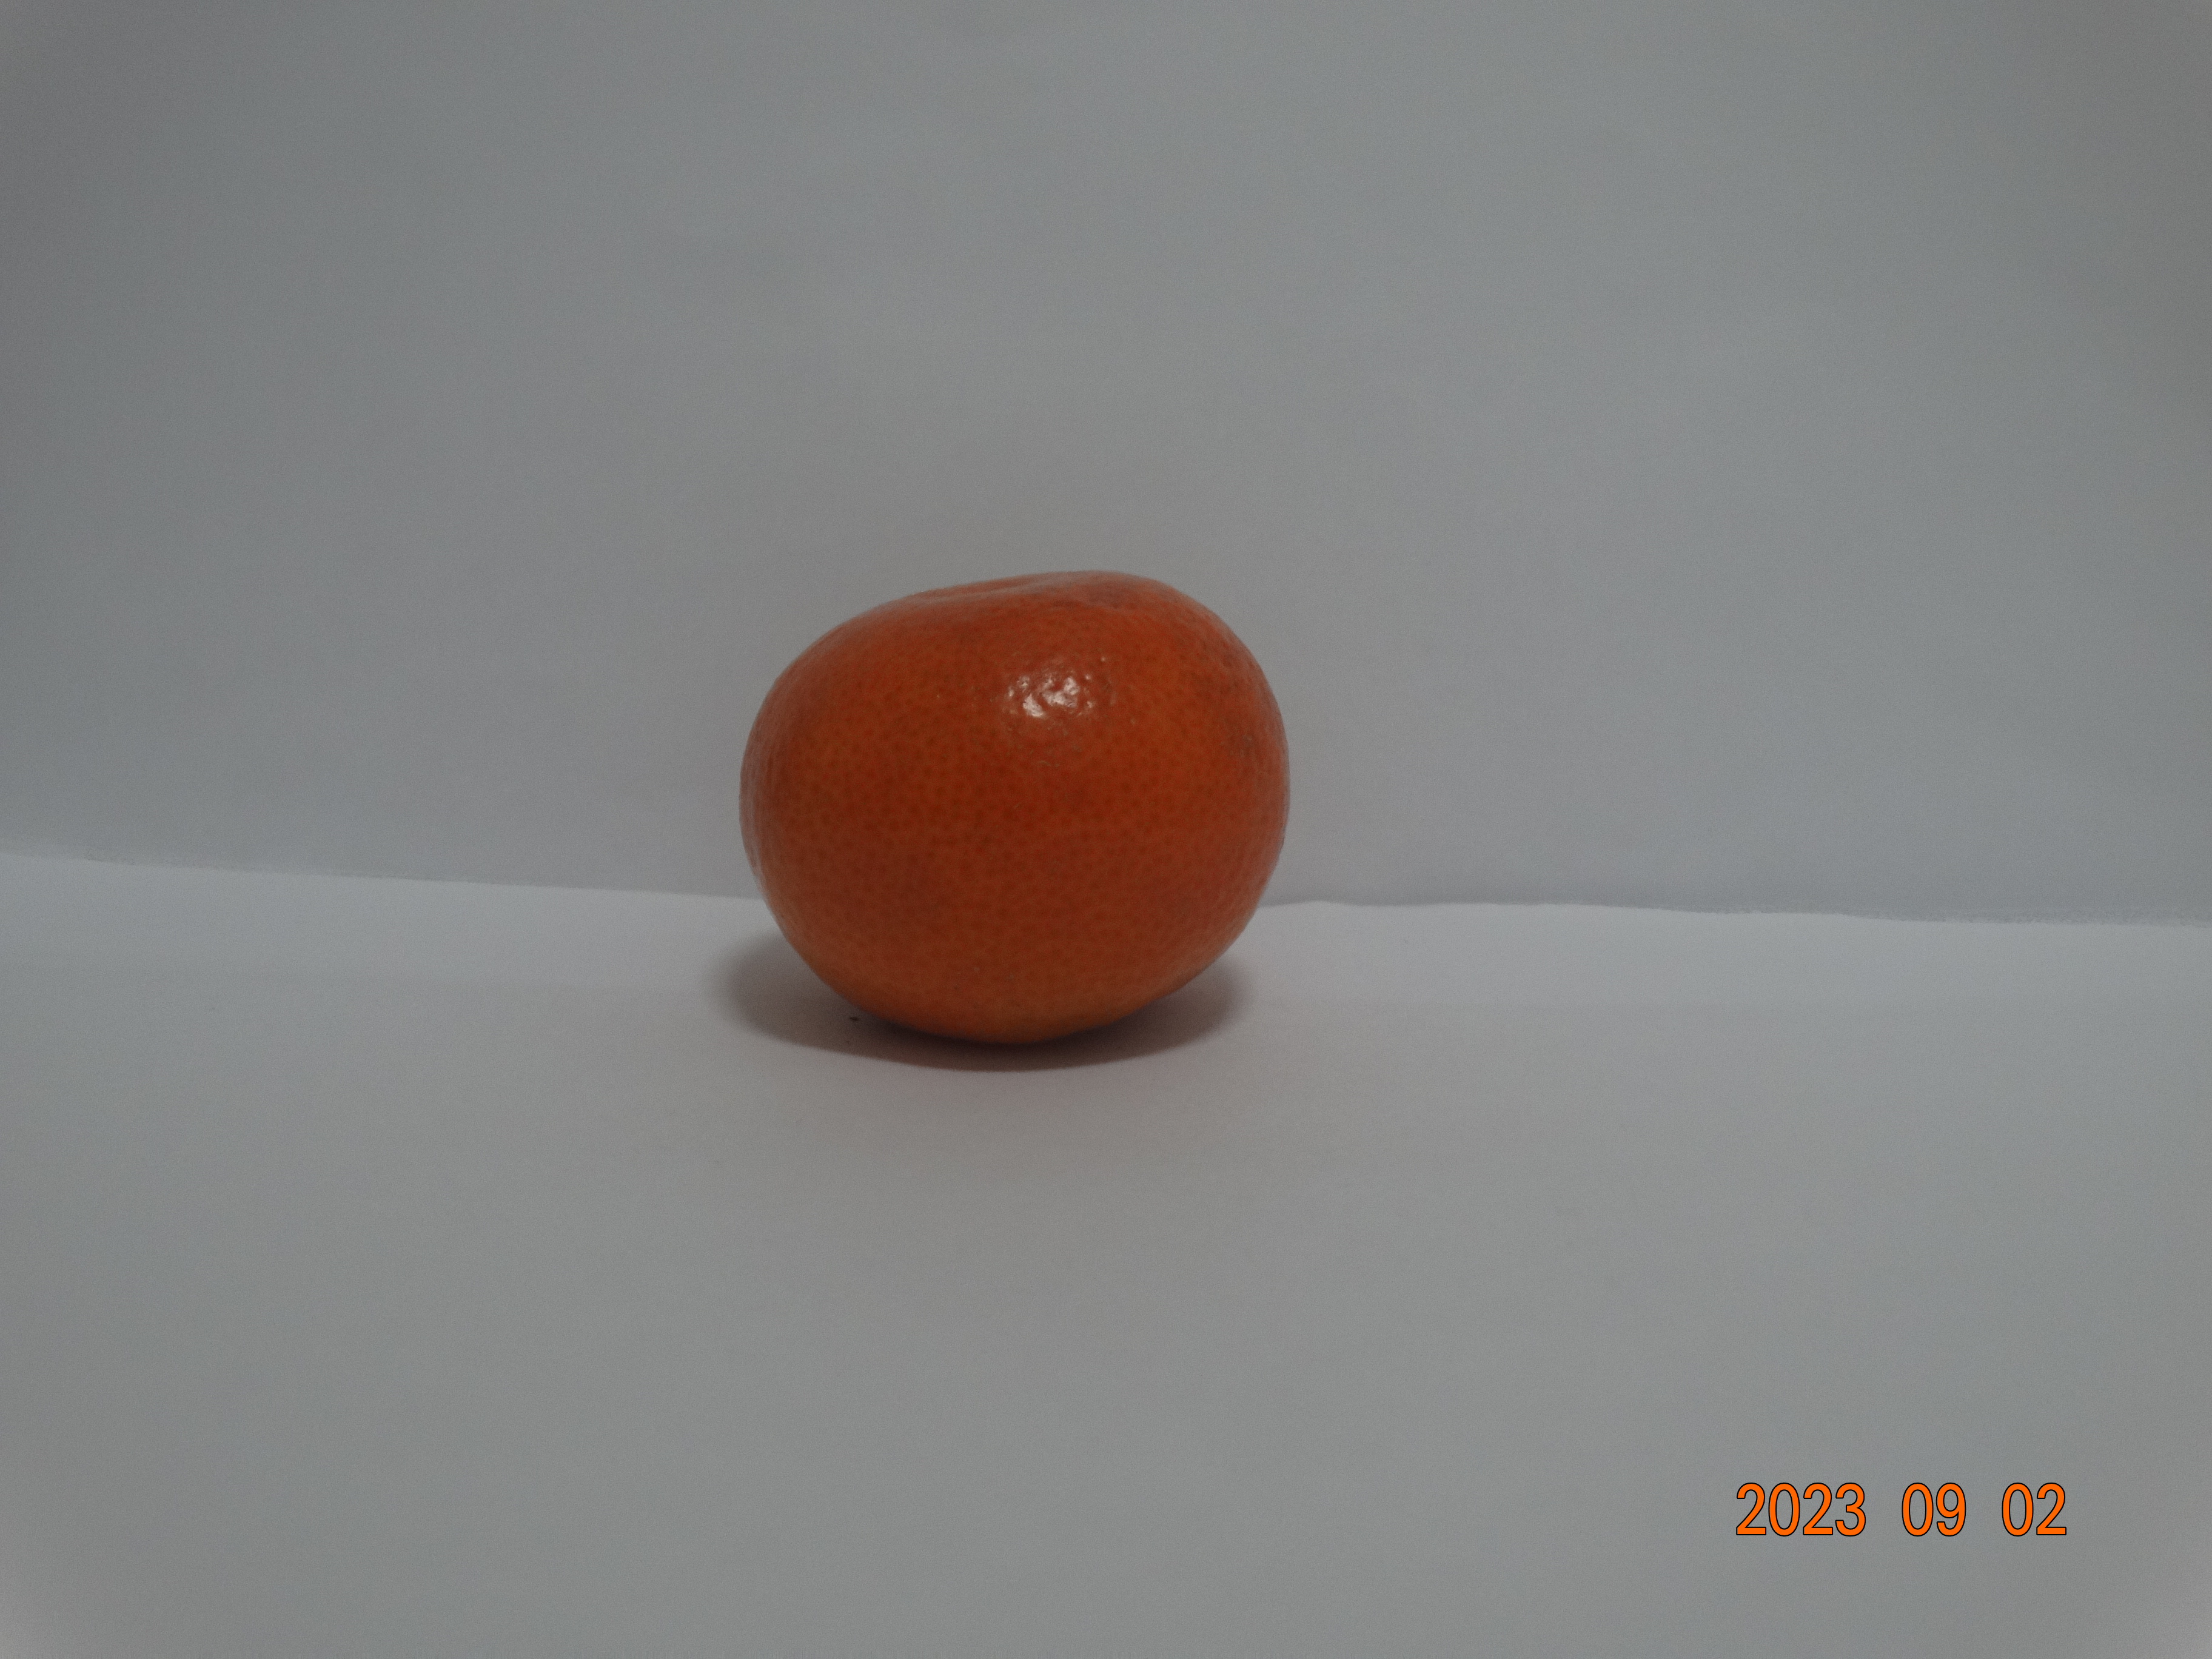
Citrus fruit variety: tangerine